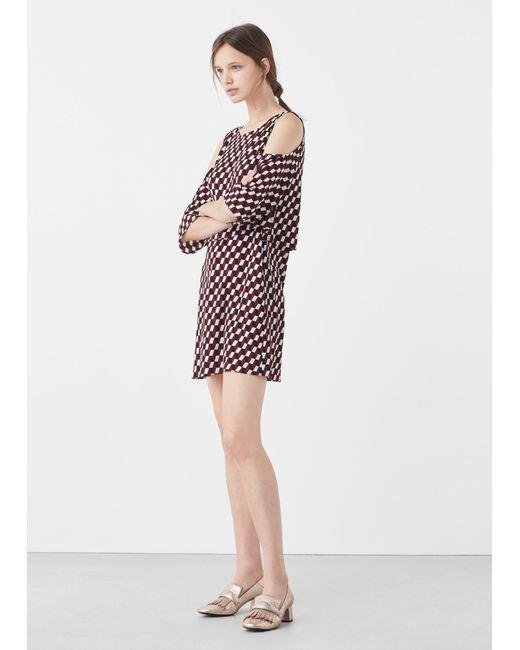
Dreifarbiges kariertes Kleid über den Knien